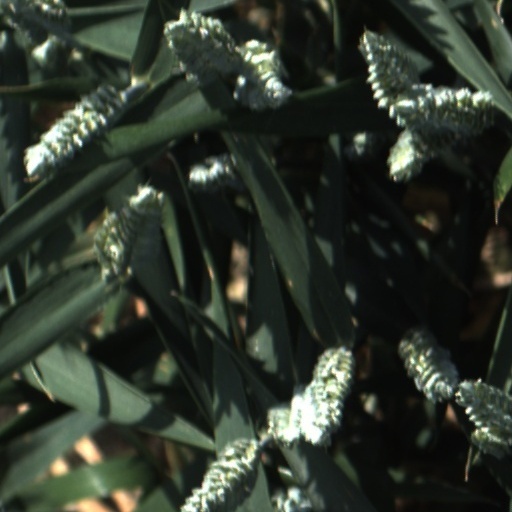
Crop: wheat